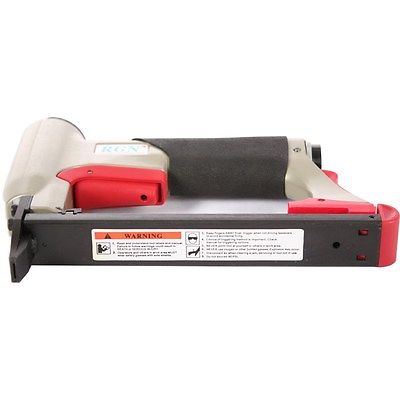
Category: stapler